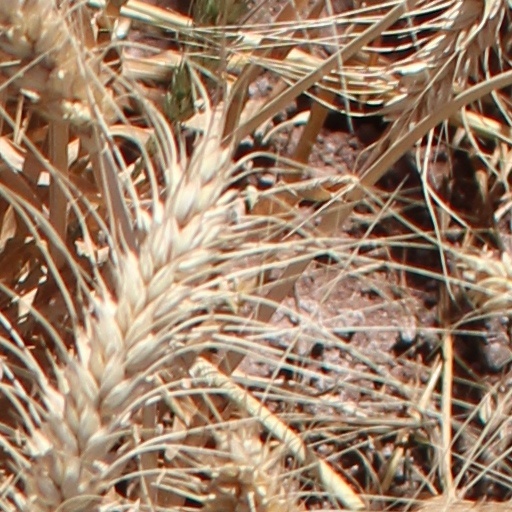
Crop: wheat